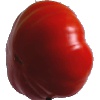
Label: Tomato 3